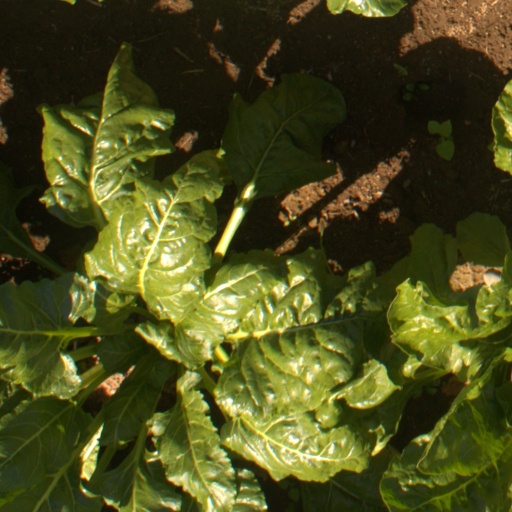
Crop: sugar beet